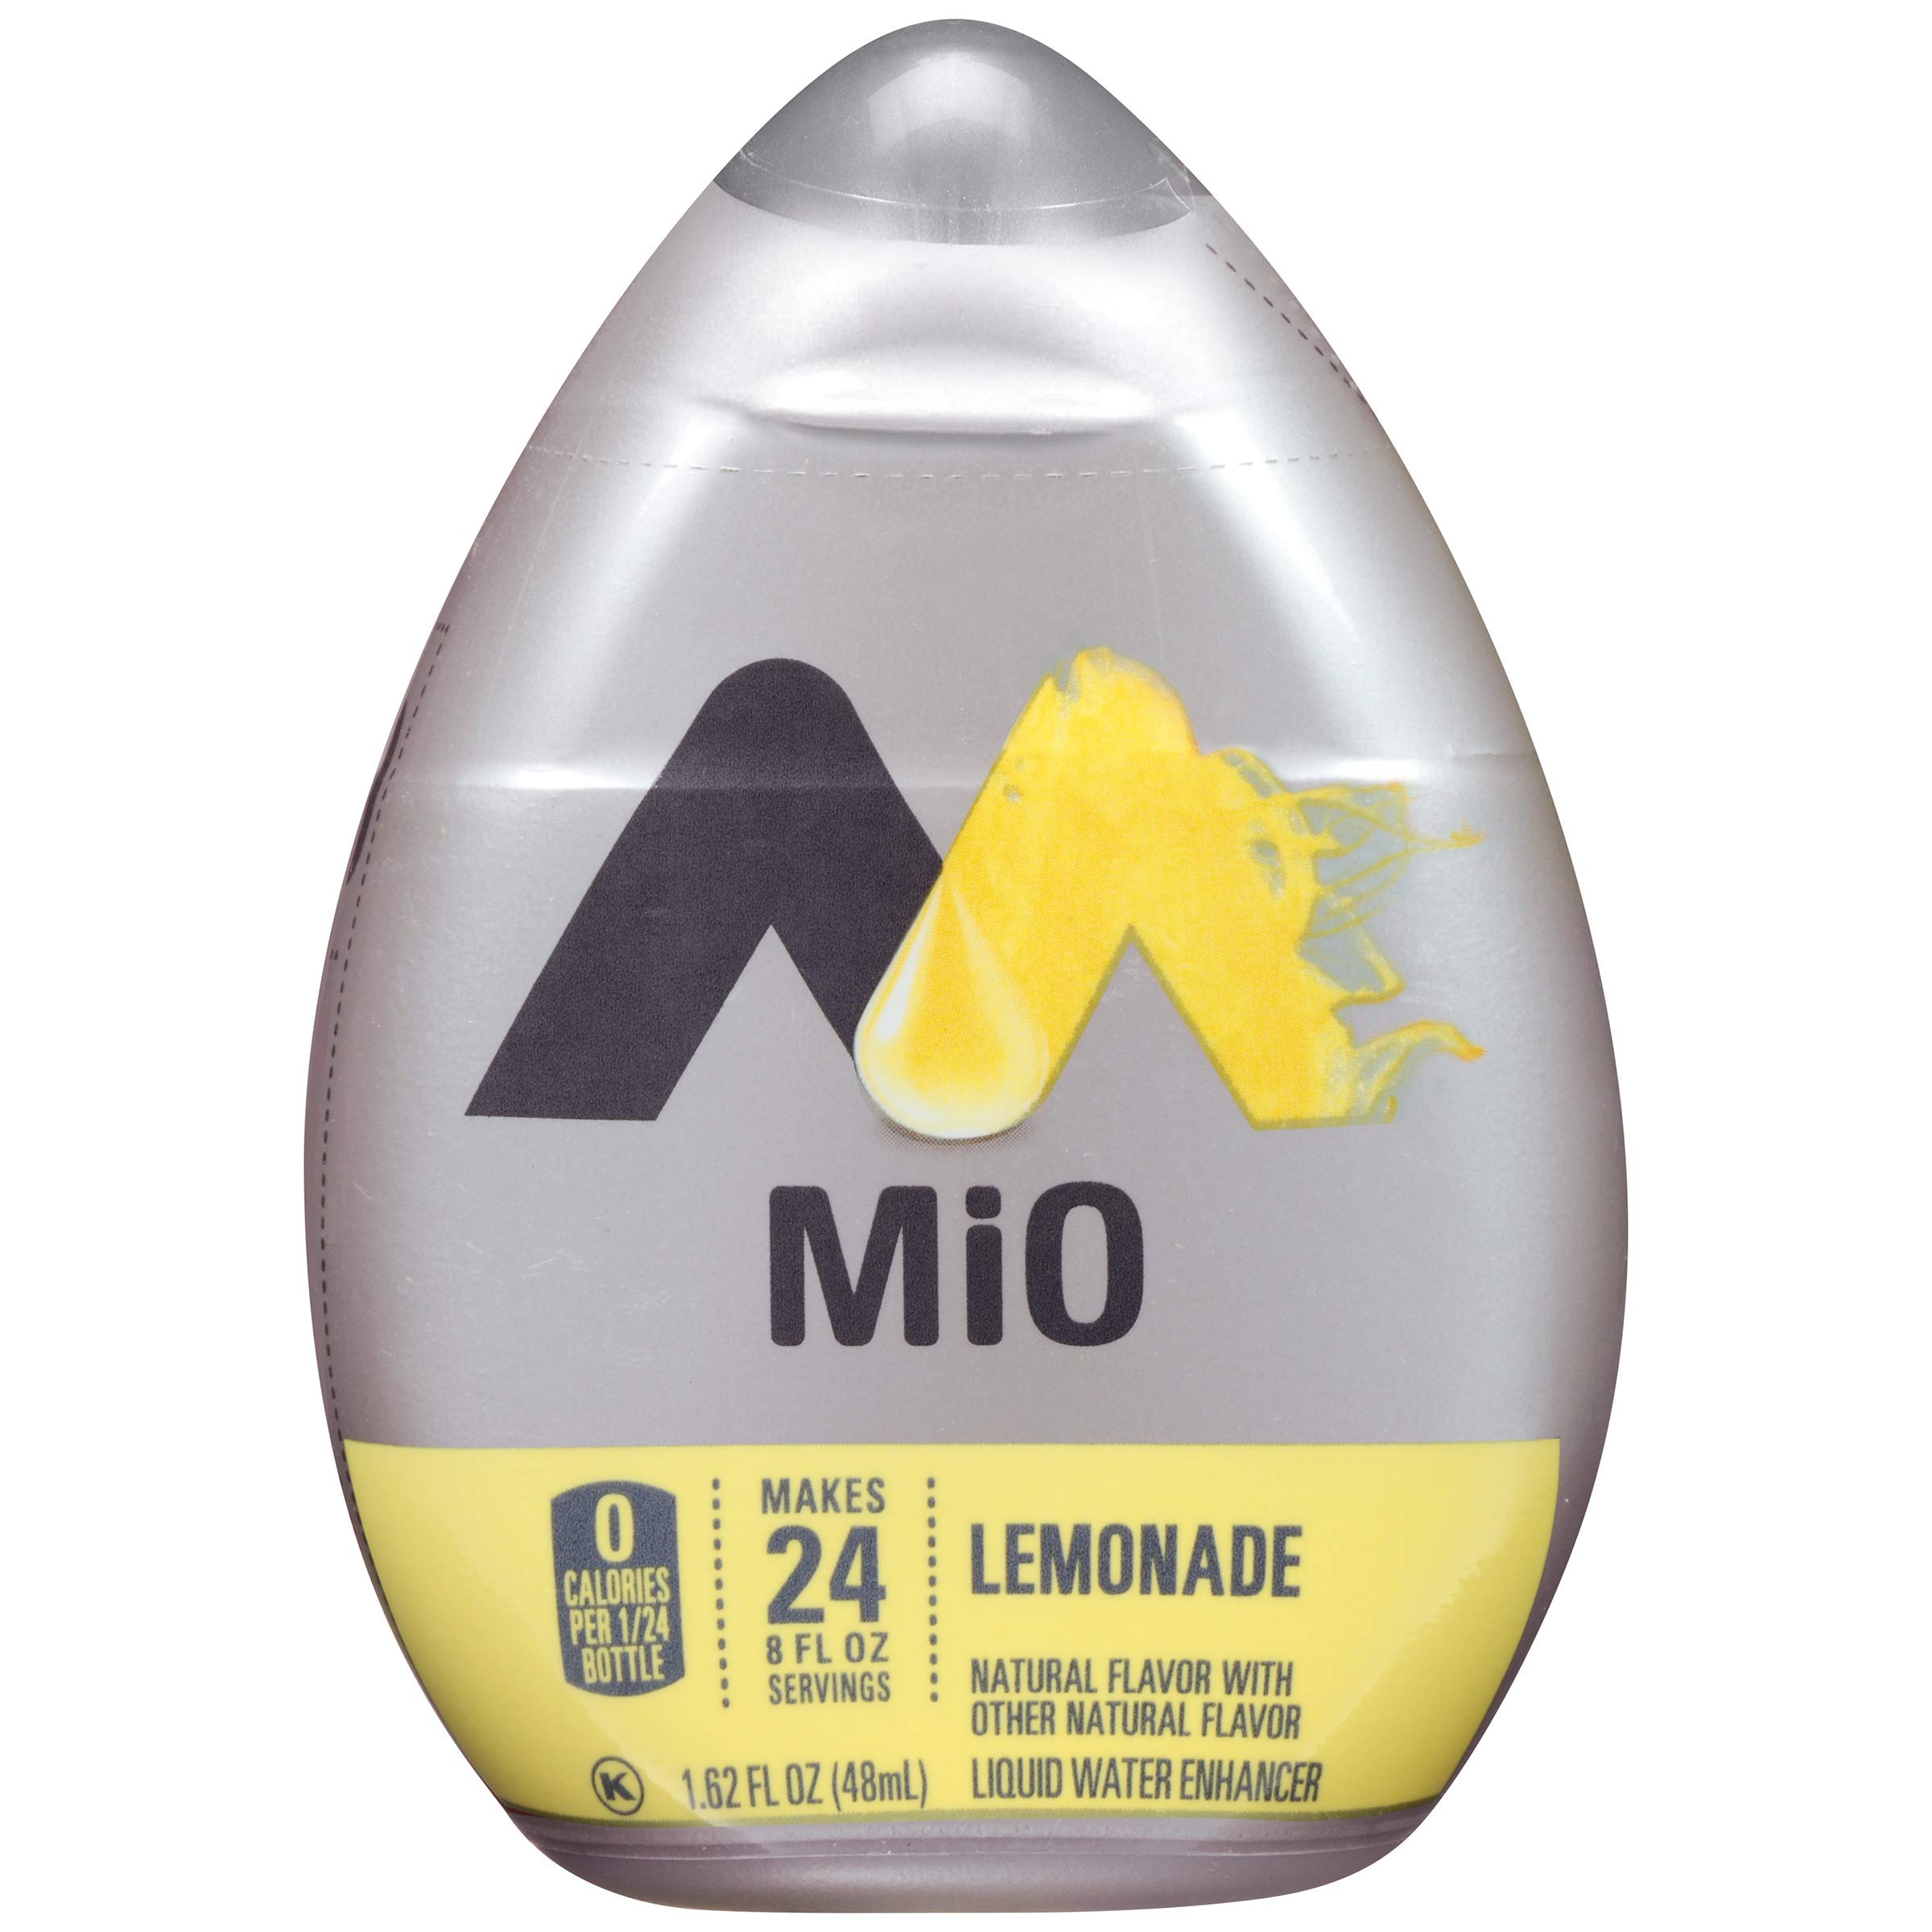
Item Name: MiO Lemonade Liquid Water Enhancer, Caffeine Free, 1.62 fl oz Bottle
Bullet Point 1: One 1.62 fl. oz. bottle of MiO Lemonade Liquid Water Enhancer
Bullet Point 2: MiO Lemonade Liquid Water Enhancer Concentrate delivers refreshing flavor in every squeeze
Bullet Point 3: Convenient bottle neatly fits in your purse, bag or glove box for easy on the go mixing
Bullet Point 4: Refreshing lemon flavor transforms boring water
Bullet Point 5: Contains zero calories per 1/24 bottle
Bullet Point 6: Make your own Lemonade
Bullet Point 7: Fits in your pocket or purse - you decide how you want it - it's all about you!
Bullet Point 8: Just a squeeze is all it takes
Value: 1.62
Unit: Ounce

Price: 6.245